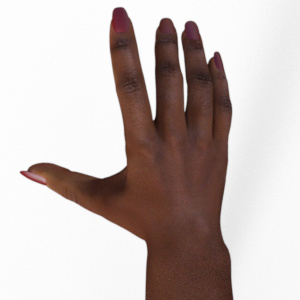
Label: paper